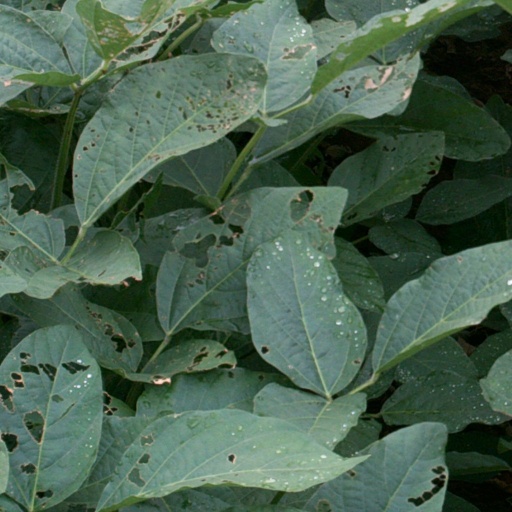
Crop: soybean